John Oliver

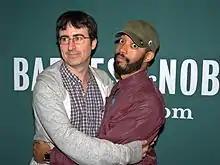
Photo of Oliver, wearing a grey hoodie, embracing Cenac, who is wearing a red hoodie. Both are standing in front of a press backdrop labeled "Barnes & Noble".

In July 2006, Oliver joined "The Daily Show with Jon Stewart" as its Senior British Correspondent. He says he was interviewed for the show on the recommendation of comedian Ricky Gervais, who had never met Oliver, but was familiar with his work. Two weeks after the interview, he got the job, flying from London to New York City on a Sunday and unexpectedly appearing on camera the next day. Oliver received Emmy Awards for Outstanding Writing for a Variety Series for "The Daily Show" in 2009, 2011, and 2012.